Container crane

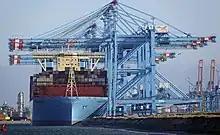
Low-profile super-post-Panamax cranes in the Port of Rotterdam. These cranes have an outreach of 25 rows of containers.

There are two common types of container handling gantry crane: "high profile," where the boom is hinged at the waterside of the crane structure and lifted in the air to clear the ships for navigation, and "low profile," where the boom is shuttled toward and over the ship to allow the trolley to load and discharge containers. Low-profile cranes are used where they may be in the flight path of aircraft, such as where a container terminal is located close to an airport. The type of crane selected in container terminal design process is determined by the design vessel and local environment.